Asa Thurston

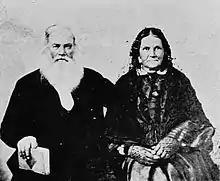
Asa and Lucy Goodale Thurston, from a daguerreotype, circa 1864

Asa Thurston (October 12, 1787 – March 11, 1868) was a Protestant missionary from the United States who was part of the first company of American Christian missionaries to the Hawaiian Islands with his wife Lucy Goodale Thurston.